Rumble (2002 film)

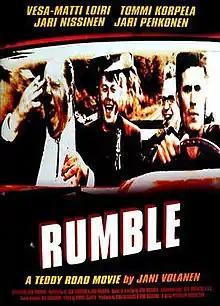
Official poster

Rumble is a 2002 Finnish comedy road trip short film with Tommi Korpela, Vesa-Matti Loiri, Jari Nissinen, and Jari Pehkonen. It was directed and co-written by Jani Volanen. The film is about four Finnish Teddy Boy or rockabilly friends who travel in the Finnish countryside in a 1960 Cadillac.